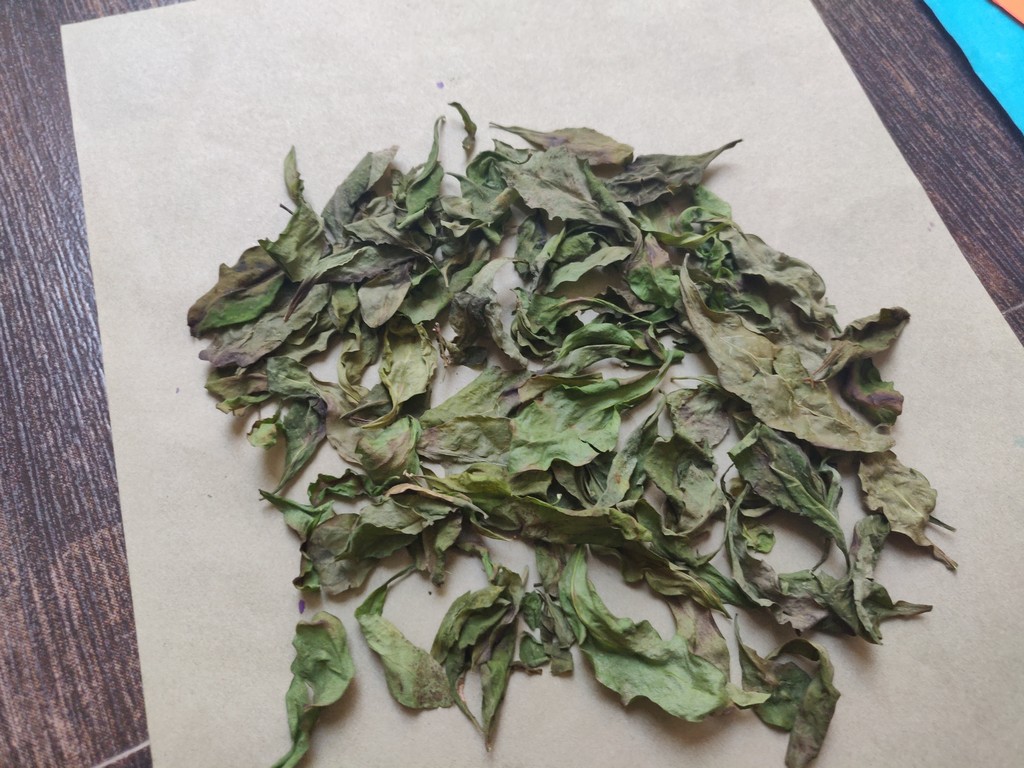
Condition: Dried
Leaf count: multiple
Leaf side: unknown